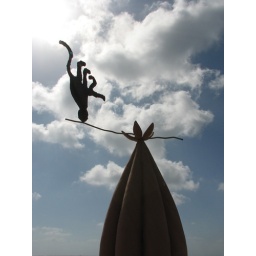
monkey in the sky